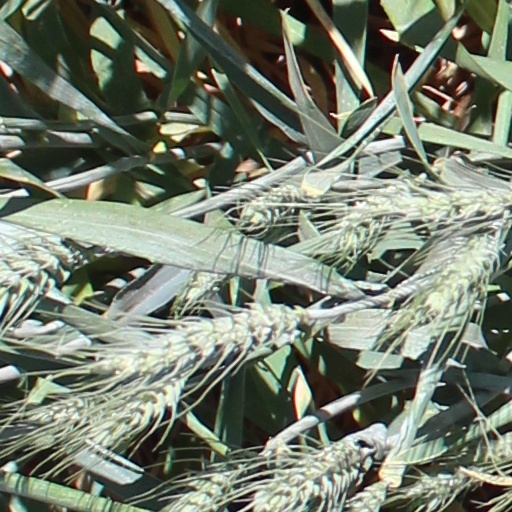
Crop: wheat